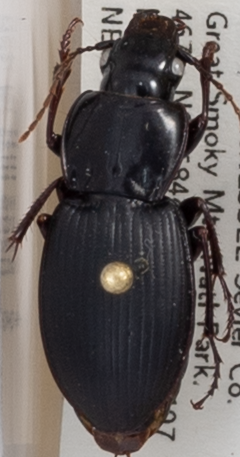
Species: Cyclotrachelus sigillatus
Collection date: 2019-09-03
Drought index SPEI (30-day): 0.184
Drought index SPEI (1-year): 2.09
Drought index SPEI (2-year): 2.09